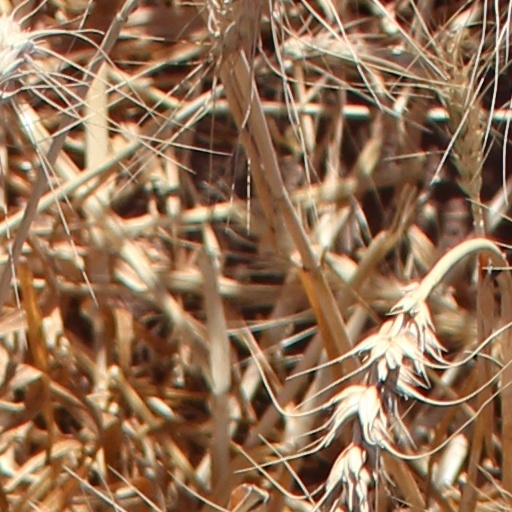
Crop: wheat